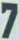
Number: 7